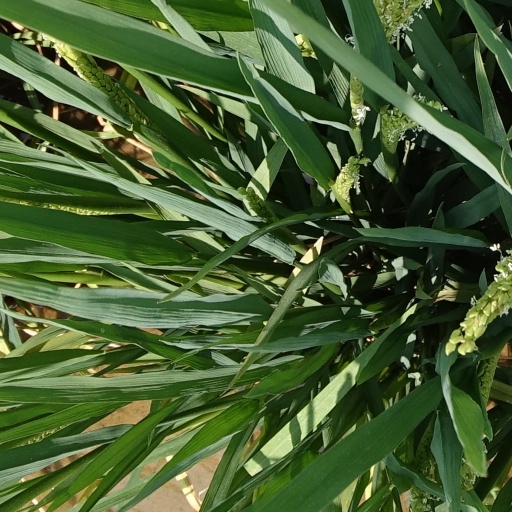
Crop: rice